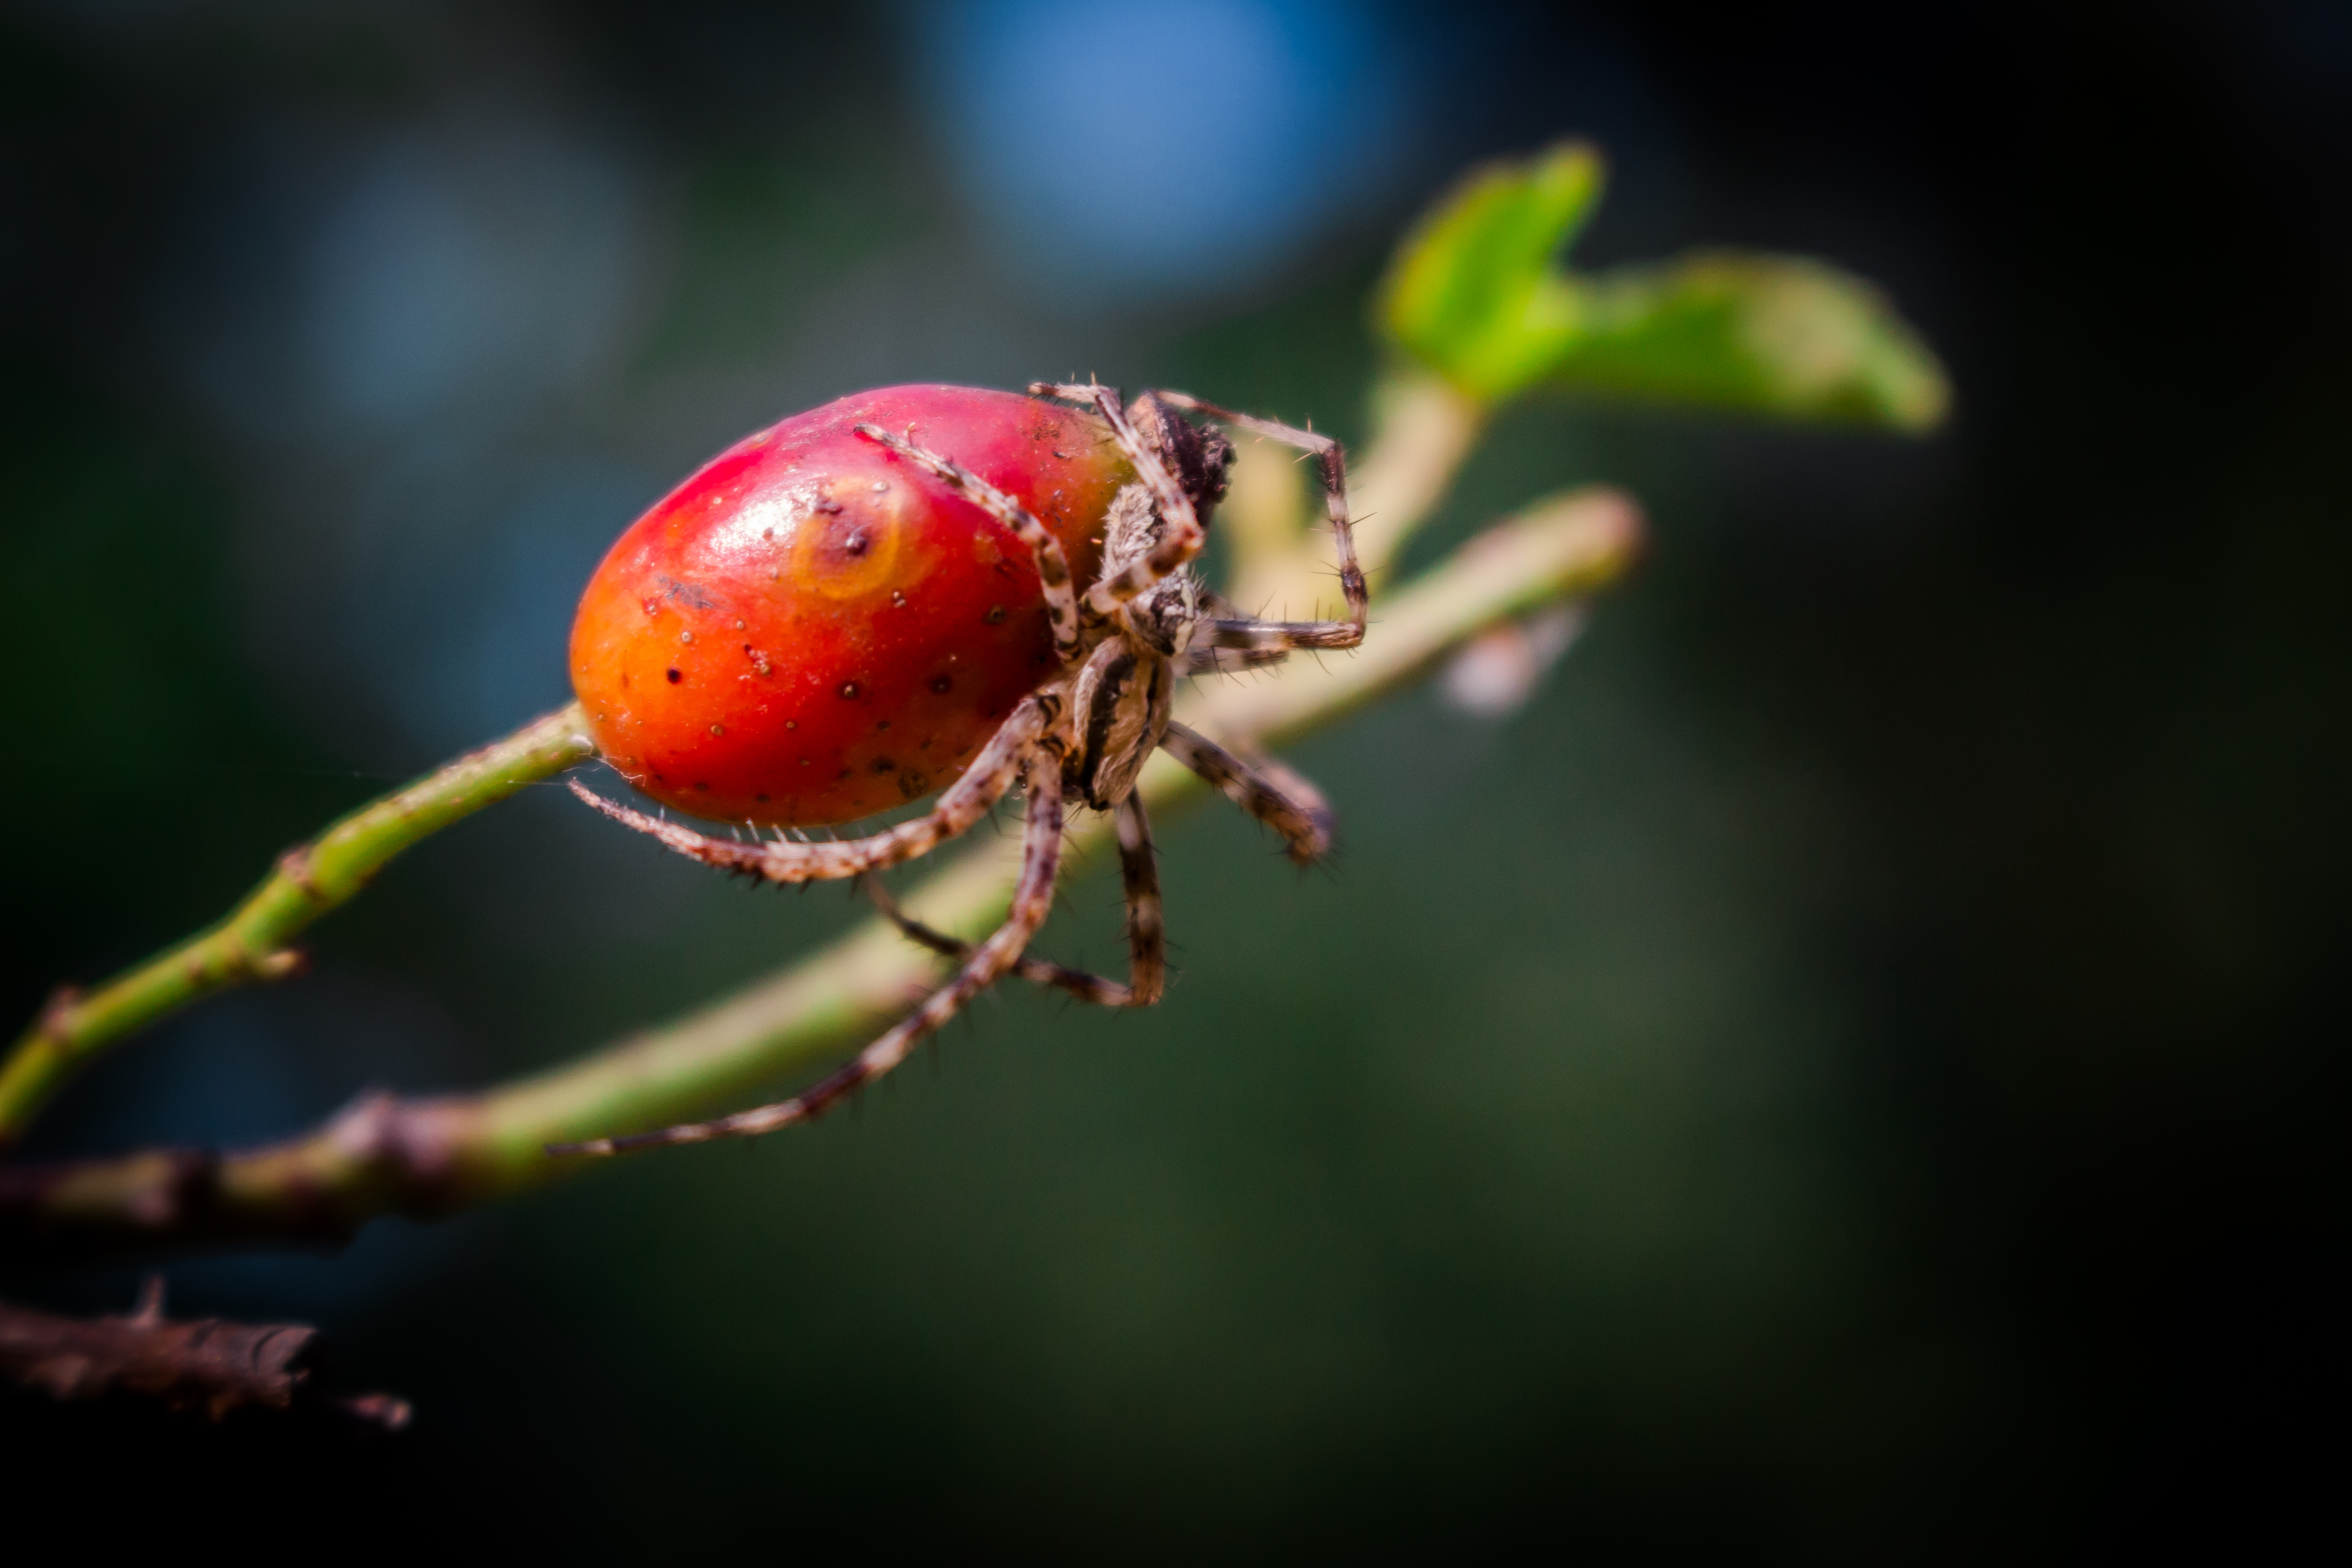
spider, life, green and blue, wood, insect, macro photography, close up, rose hip, organism, pest